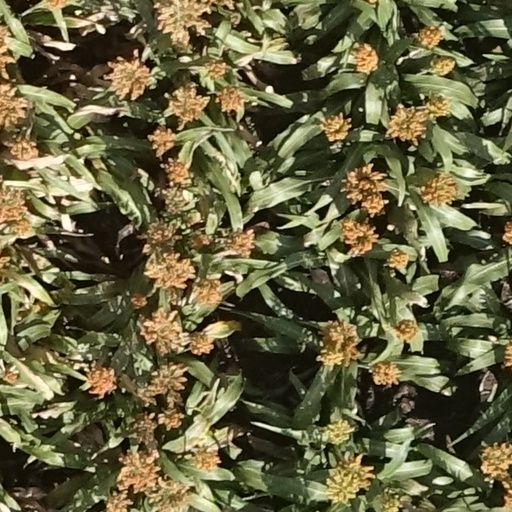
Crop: sorghum